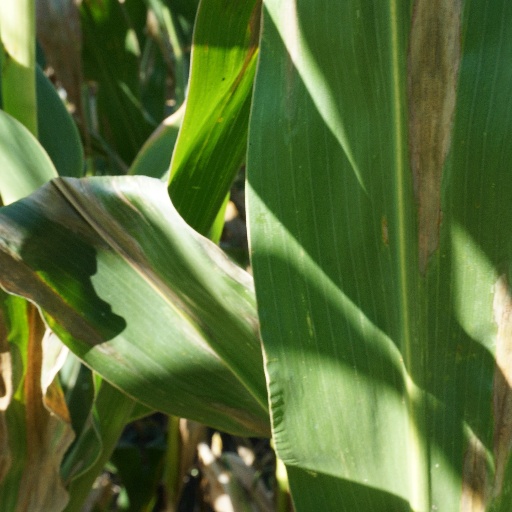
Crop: maize; corn